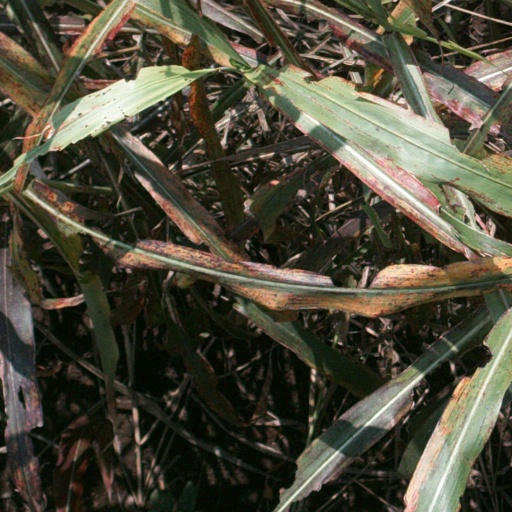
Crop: sorghum